Ma Thudamasari

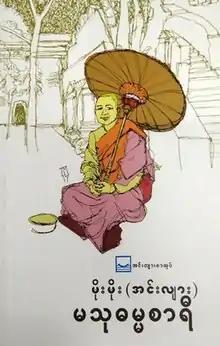
Book Cover

Ma Thudamasari (also spelt Ma Sudhammacārī) is a social realist novel written by Burmese author Moe Moe (Inya). Having been adapted for the 1994 film of the same name, the novel follows Thein Mya, a young Burmese woman who abandoned the human society and became a Buddhist nun in the end. The book was first published in Burma in February 1982 by Inya Sarpay. Its second edition was published in December 1999.